EverQuest Role-Playing Game

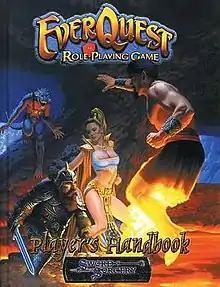
Cover of "EverQuest Role-Playing Game" Player's Handbook

EverQuest Role-Playing Game is a role-playing game based on the "EverQuest" fantasy massively multiplayer online role-playing game (MMORPG). The game was published by White Wolf under its Sword and Sorcery Studios imprint. "EverQuest Role-Playing Game" shares many things with the MMORPG, such as setting, available races and classes, monsters, spells, and items.